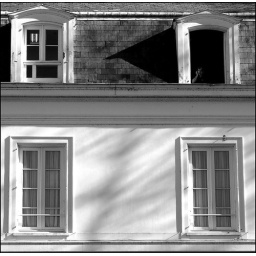
Man in the white house window